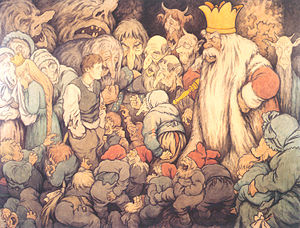
Dovregubben
Theodor Kittelsens Peer Gynt i Dovregubbens hall, en akvarel fra 1913.
Dovregubben er en skikkelse i Henrik Ibsens dramatiske digt Peer Gynt fra 1867 inspireret af norsk folkedigtning. Dovregubben bliver i 2. akt af Peer Gynt fremstillet som en mægtig troldkonge og et familieoverhoved som bor med sit hof af underjordiske væsener i «Dovregubbens Hall» i «Ronden». Hovedpersonen Peer Gynt møder i 5. akt Dovregubben som en gammel, udplyndret omstrejfer.